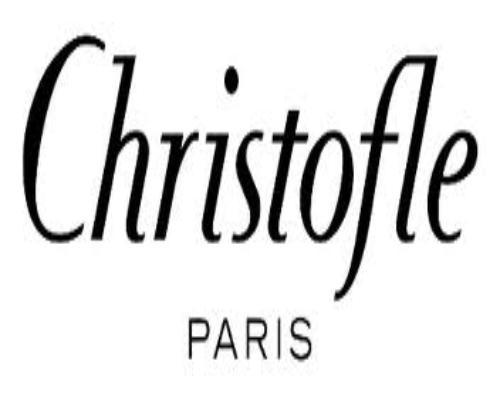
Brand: CHRISTOFLE
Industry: Necessities